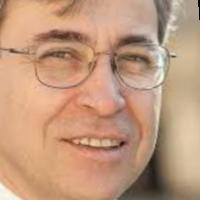
Age group: age 41-55